Beringia

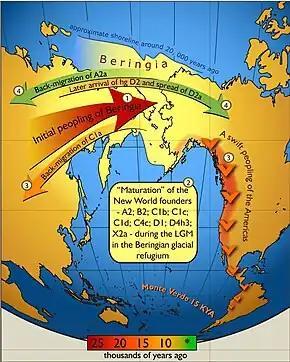
Schematic illustration of maternal (mtDNA) gene-flow in and out of Beringia, from 25,000 years ago to present

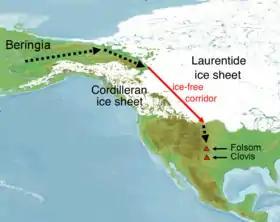
Map showing the approximate location of the ice-free corridor along the Continental Divide, separating the Cordilleran and Laurentide ice sheets. Also indicated are the locations of the Clovis and Folsom Paleo-Indian sites.

Around 3,000 years ago, the progenitors of the Yupik peoples settled along both sides of the straits. The governments of Russia and the United States announced a plan to formally establish "a transboundary area of shared Beringian heritage". Among other things this agreement would establish close ties between the Bering Land Bridge National Preserve and the Cape Krusenstern National Monument in the United States and Beringia National Park in Russia.